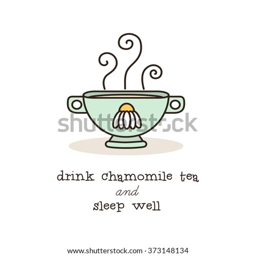
vector illustration of a cup .